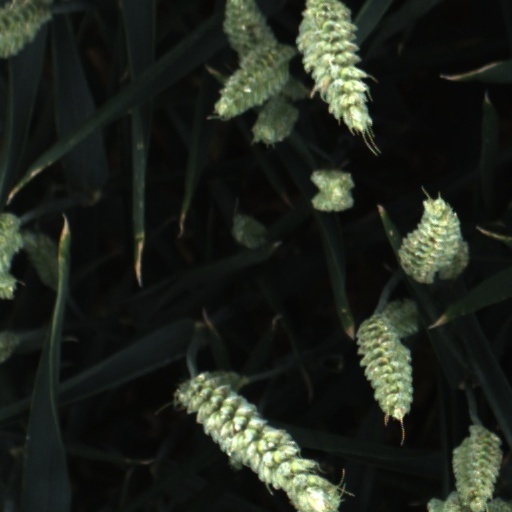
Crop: wheat